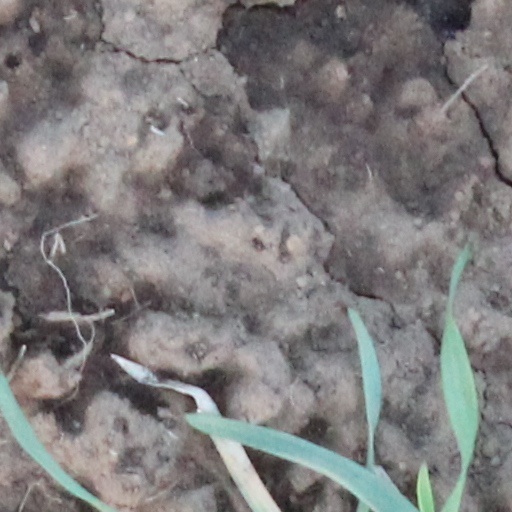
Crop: wheat